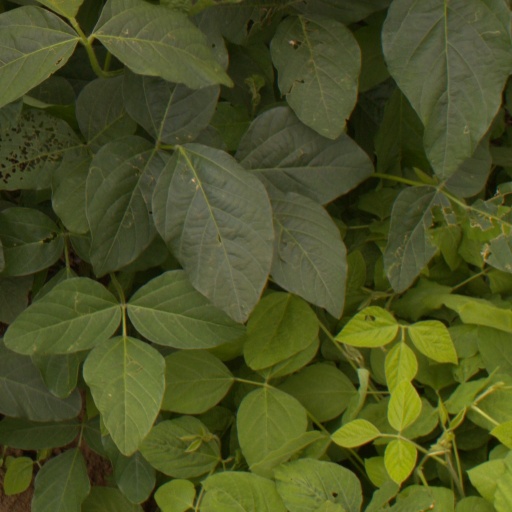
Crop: soybean